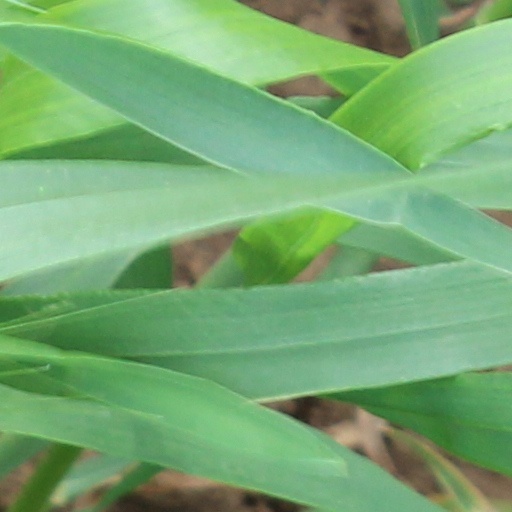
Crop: wheat